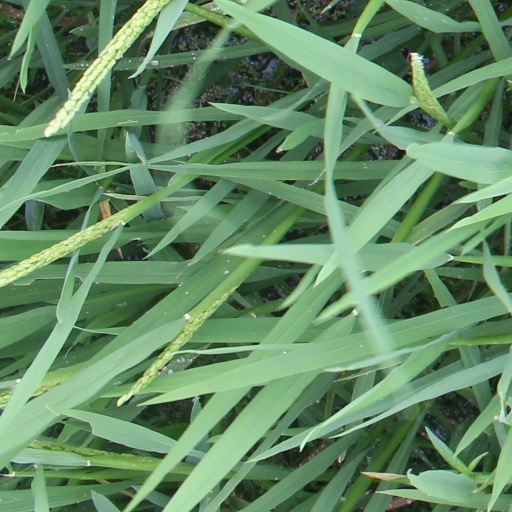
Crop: rice